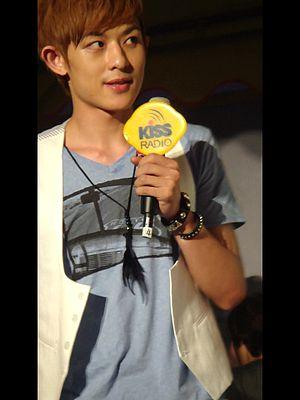
Ao Quan, de son nom de naissance Zhuang Hao Quan, est un acteur et chanteur taïwanais né le 30 octobre 1982.